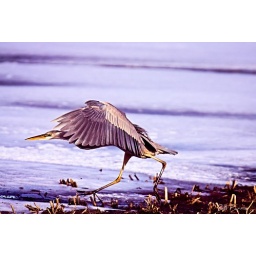
This heron was standing his ground as other herons would try to move in